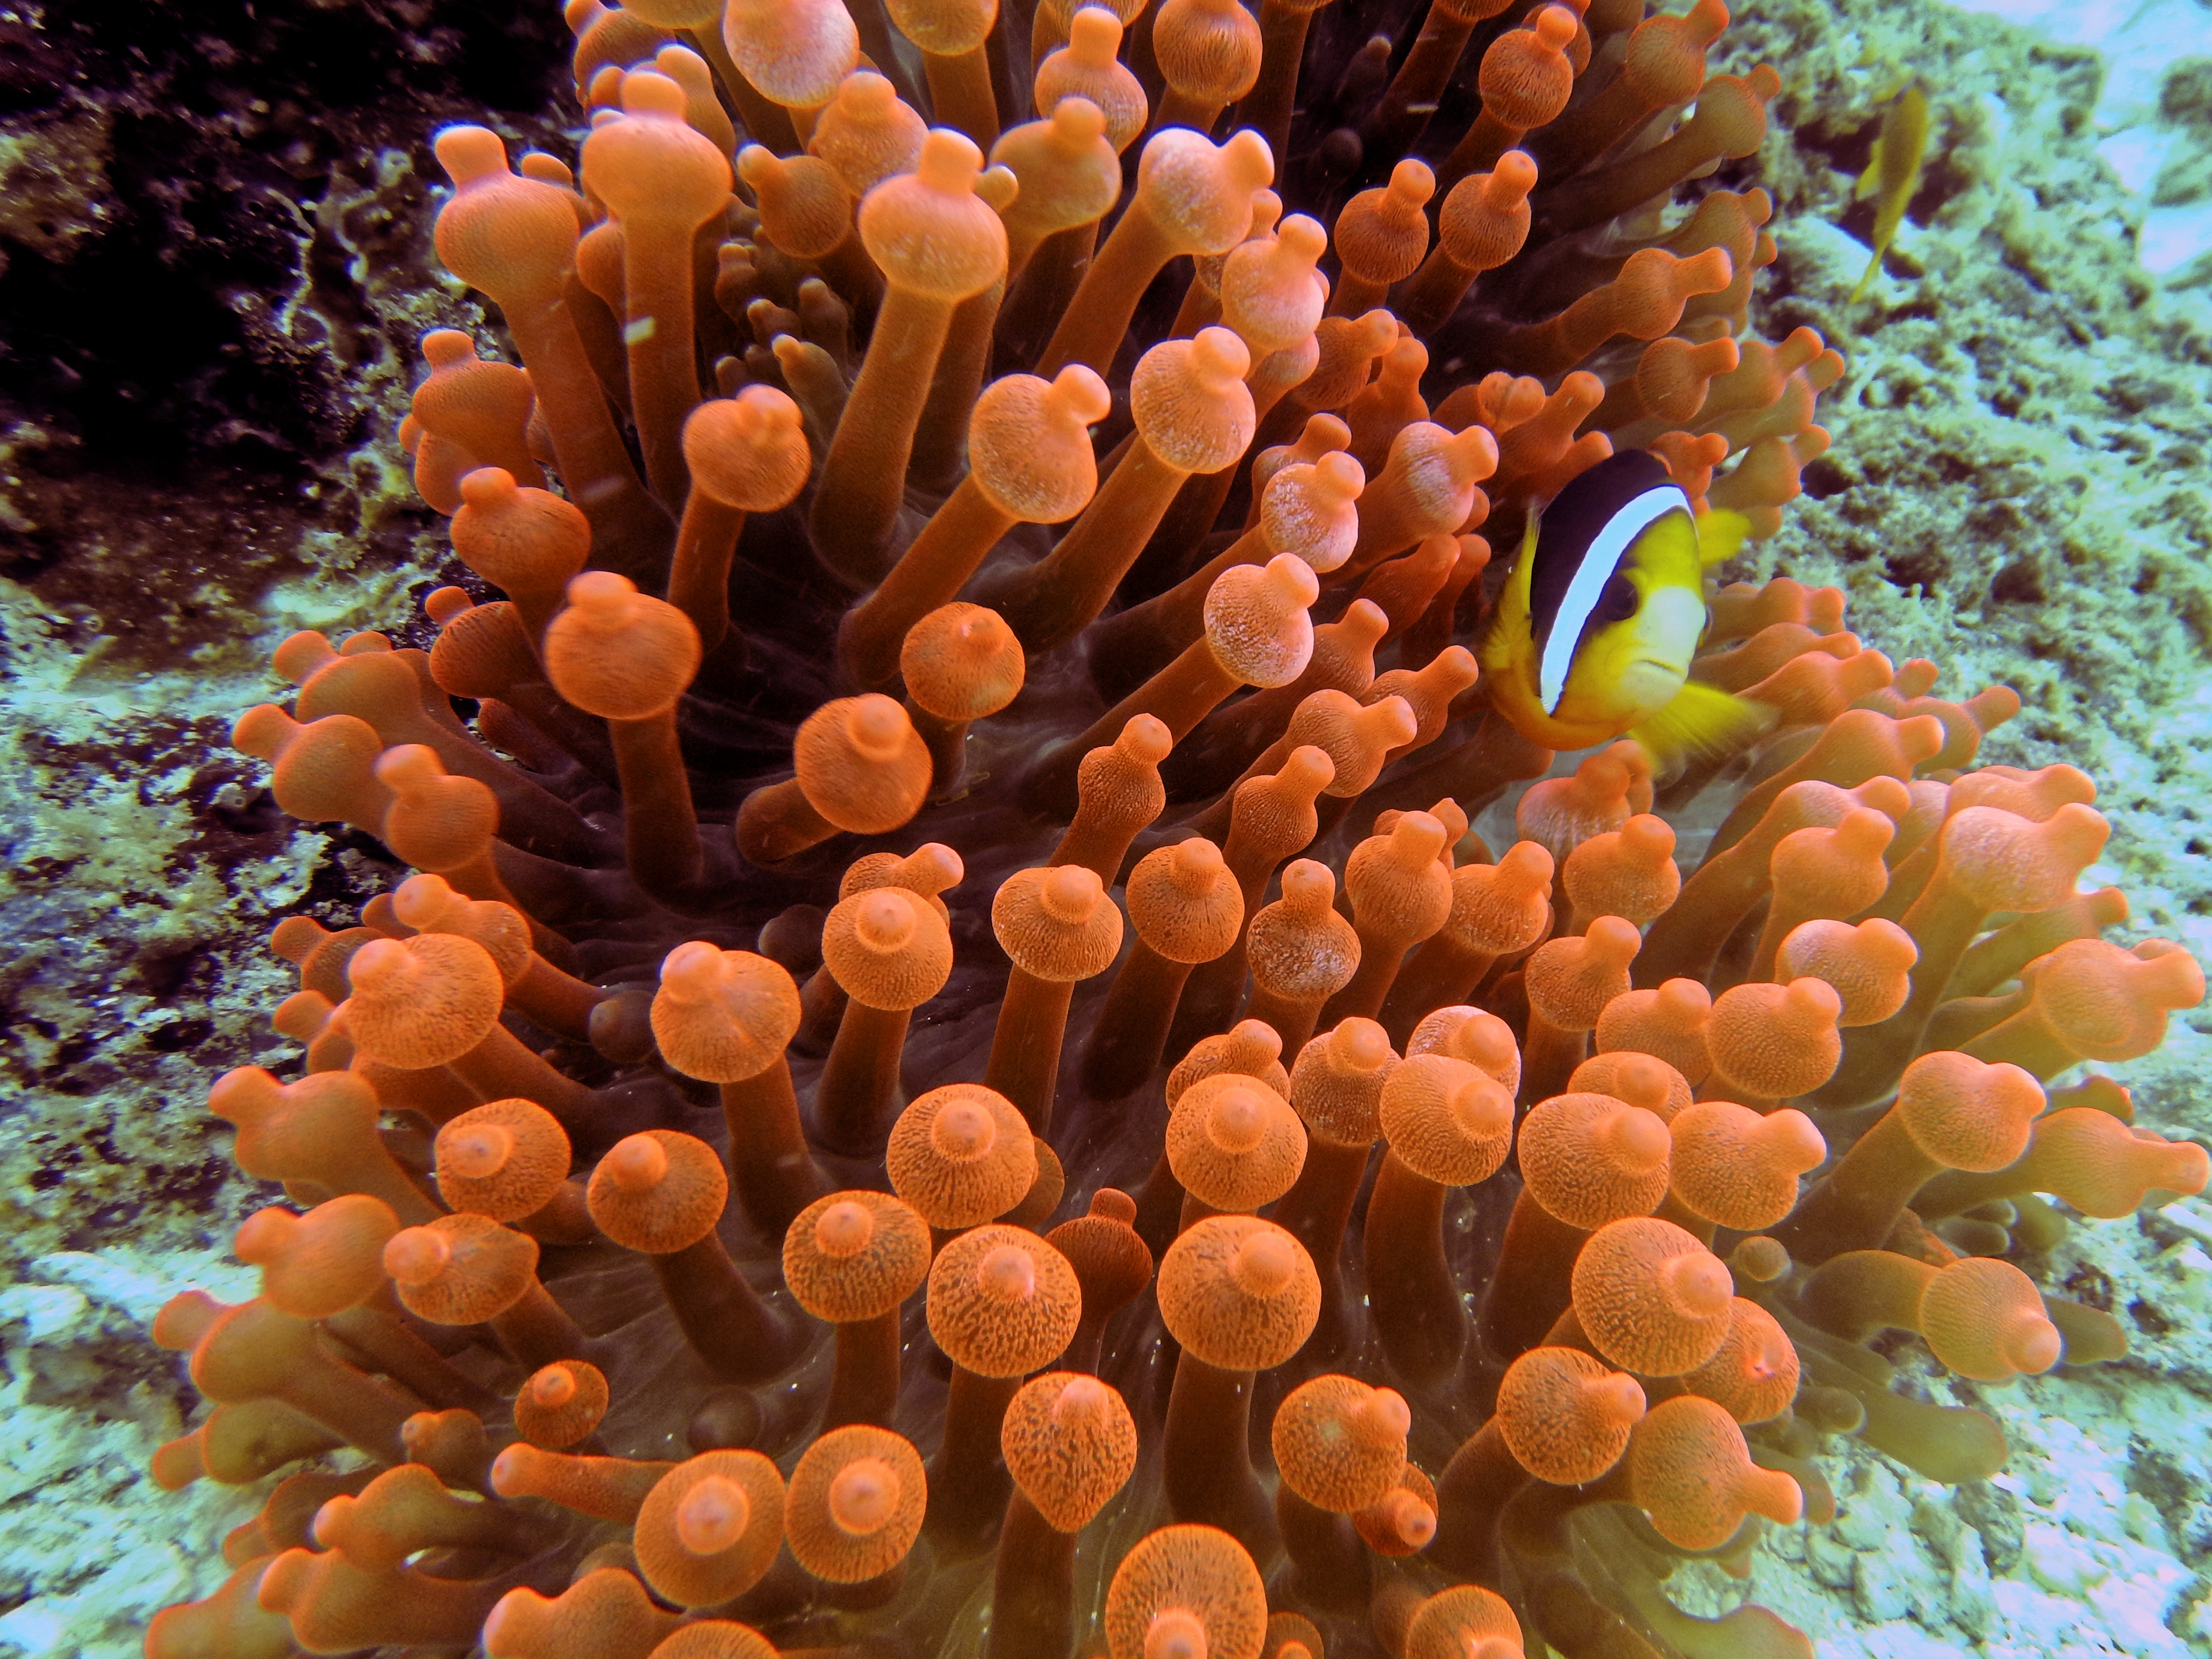
coral, coral reef, marine biology, pomacentridae, reef, stony coral, sea anemone, organism, coral reef fish, underwater, marine invertebrates, anemone fish, fish, cnidaria